HMS Cardiff (D108)

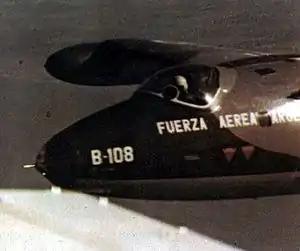
Canberra bomber B-108 of "Grupo de Bombardeo 2". This Argentine aircraft, the last to be lost during the Falklands War, was shot down by "Cardiff".

Later that day, "Cardiff" shot down what would prove to be the last Argentine aircraft lost during the war, with a Sea Dart missile Canberra bomber B-108 of ("Bombing Group 2") en route to bomb Port Harriet House. The pilot, Captain Pastrán, managed to eject but the navigator, Captain Casado, (whose ejection seat may have been damaged by the missile) was killed. The remains of Captain Casado were discovered in 1986, and identified by DNA testing in September 2008.